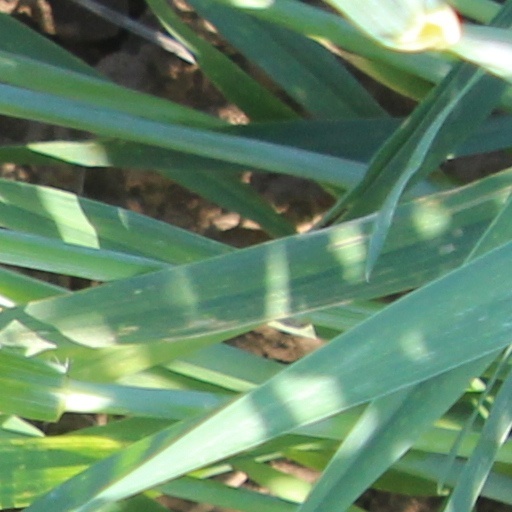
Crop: wheat